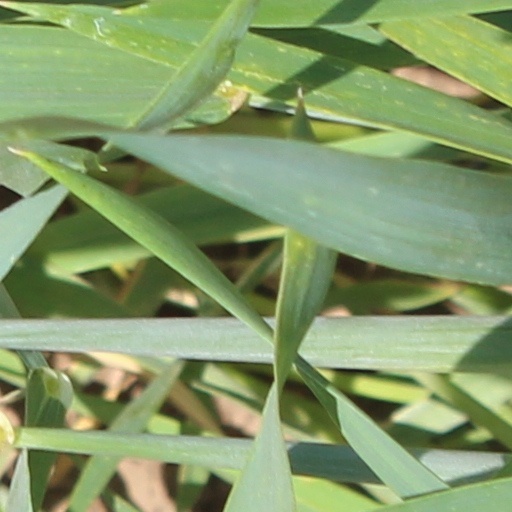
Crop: wheat